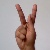
The image shows a hand gesture representing the letter 'K' in Indian Sign Language.